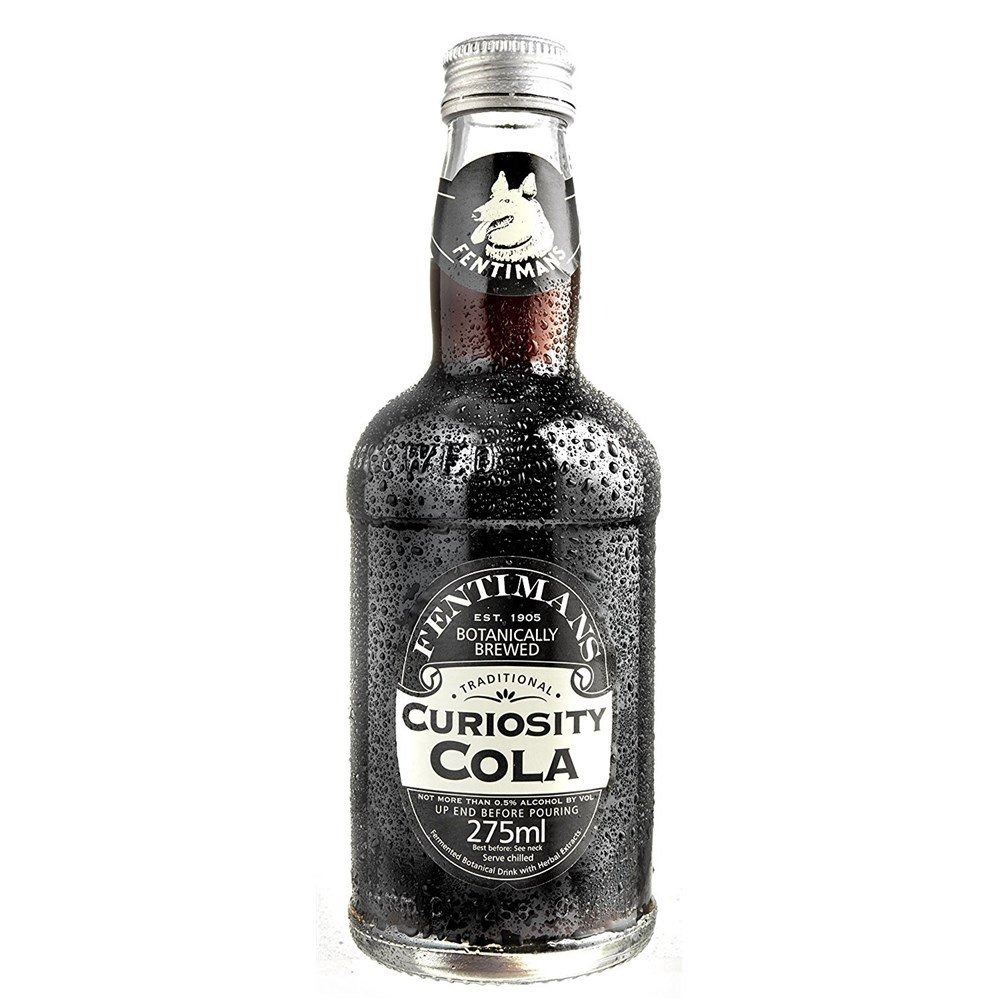
Item Name: Fentiman's Curiosity Cola (275ml) - Pack of 6
Bullet Point 1: Fentiman's Curiosity Cola: A unique cola flavor with a hint of lavender
Bullet Point 2: Made in England: Authentic British cola recipe
Bullet Point 3: 6 Bottles: Contains 6 individually wrapped bottles for convenience
Bullet Point 4: 275ml Bottles: Each bottle contains 275ml of cola
Bullet Point 5: Adult Drinking: Soft drink for adults with a sophisticated taste
Value: 6.0
Unit: Count

Price: 21.175